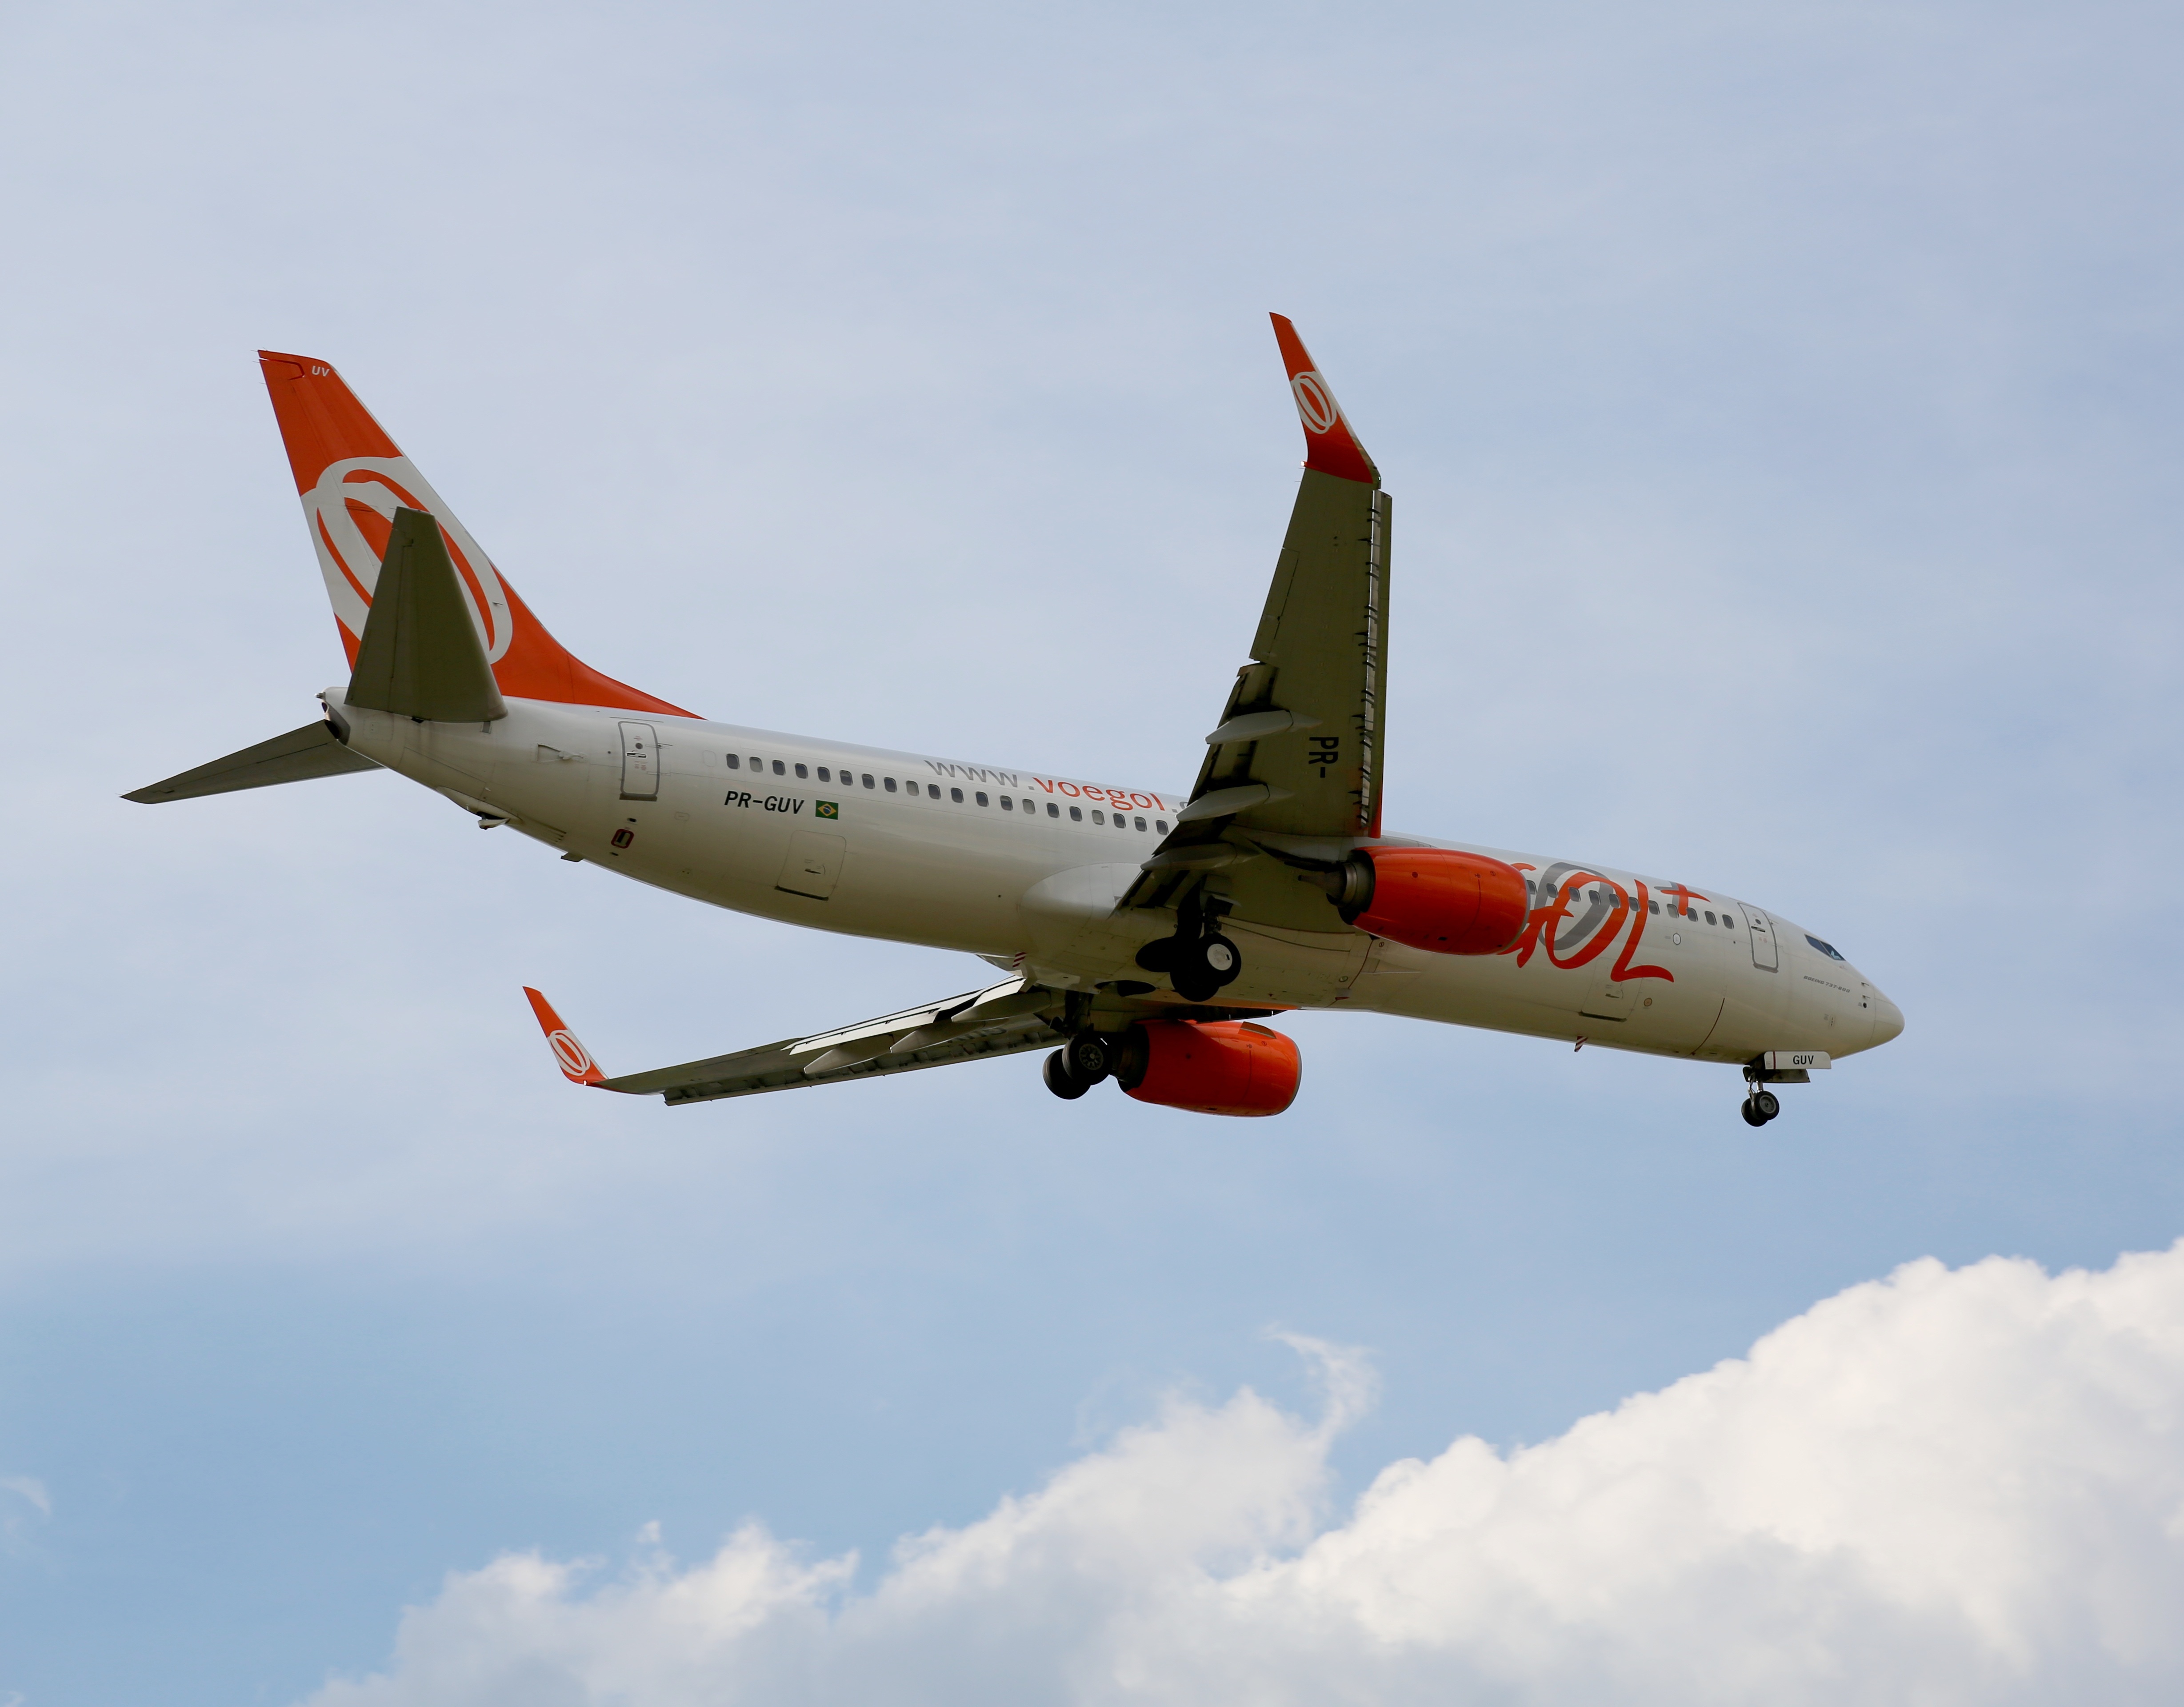
wing, cloud, sky, air, flying, fly, airport, airplane, plane, aircraft, vehicle, airline, aviation, flight, ride, trip, clouds, airliner, motor, commercial, airbus, brazil, boeing, takeoff, take off, air transport, jet aircraft, airbus a330, boeing 777, boeing 767, airport sao paulo, gool, air travel, boeing 737, atmosphere of earth, wide body aircraft, narrow body aircraft, boeing 737 next generation, boeing c 40 clipper